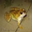
Label: frog